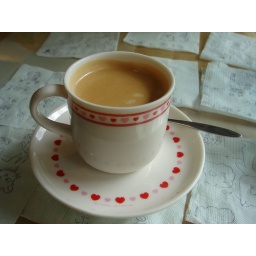
Coffee in a cute cup